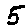
Label: 5